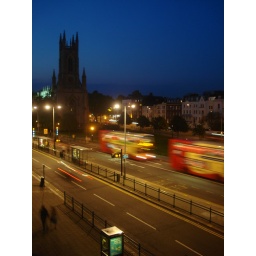
silhouette of st peter's church plus a couple of brighton buses whizzing by - taken from the window of my bedsit.